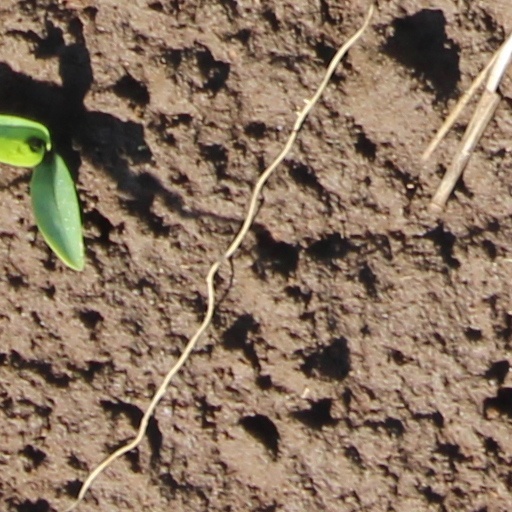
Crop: wheat